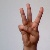
The image shows a hand gesture representing the letter 'W' in Indian Sign Language.